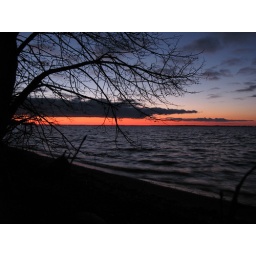
On the way home from the Christmas tree farm. Near Perham, MN. Taken by Jake.